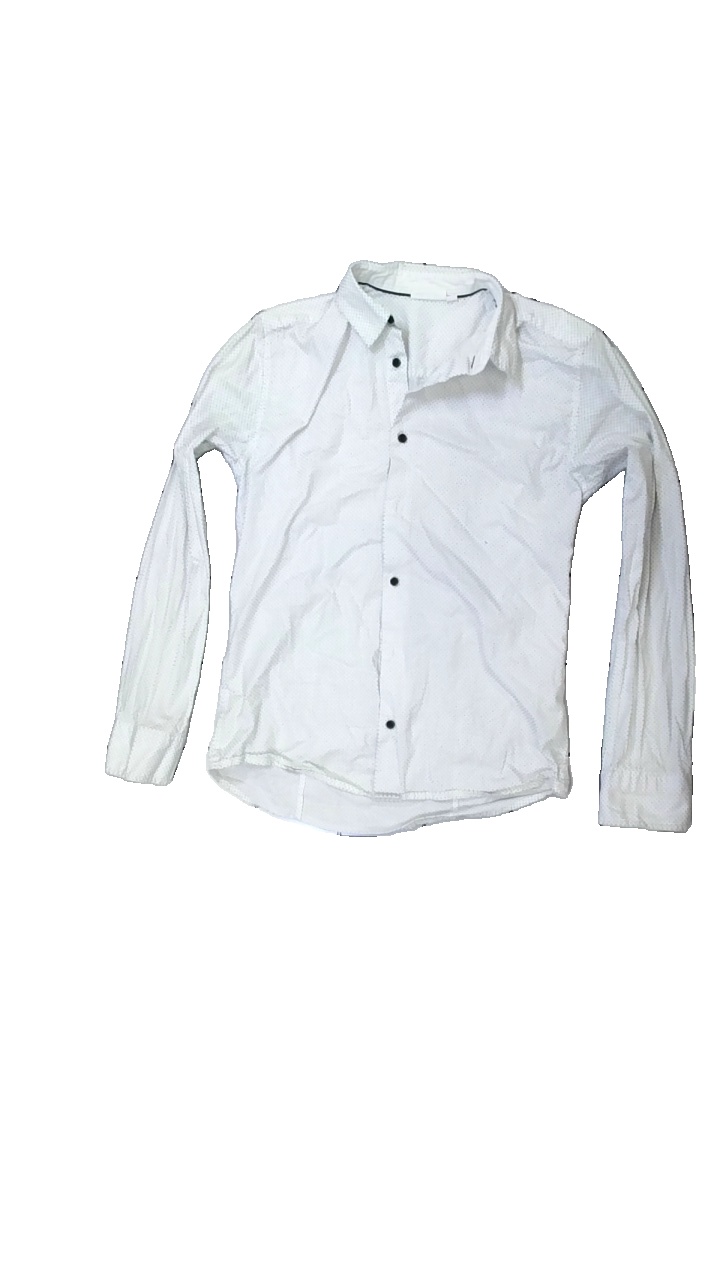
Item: Shirt (Children)
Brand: Kappahl
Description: prickig skjorta med fläck på arm
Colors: White, Black
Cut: Regular
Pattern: Dots
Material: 100% cotton
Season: All
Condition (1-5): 3
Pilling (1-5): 5
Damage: fläckar arm
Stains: Major
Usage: Export
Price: <50